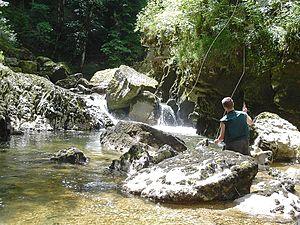
La pêche à la mouche est à la fois une activité de pleine nature, un loisir et un sport qui consiste à pêcher un poisson avec un leurre nommé mouche de pêche qui dans la plupart des cas représente soit un insecte, soit sa larve.
Tony Burnand, né le 22 janvier 1892 à Paris et mort en 1969, est un publicitaire, journaliste et écrivain. Spécialiste de la pêche et de la chasse, il a notamment été le rédacteur en chef de la revue mensuelle de pêche sportive Au bord de l'eau, dont le premier numéro a paru en avril 1935.
La pêche sportive est un type de pêche pratiqué par des personnes en possession d'une licence sportive, qui a pour objectif le plaisir de la pratique dans la compétition ou non, et éventuellement la consommation de ses prises. Ces dernières sont interdites à la vente en France et en Belgique.